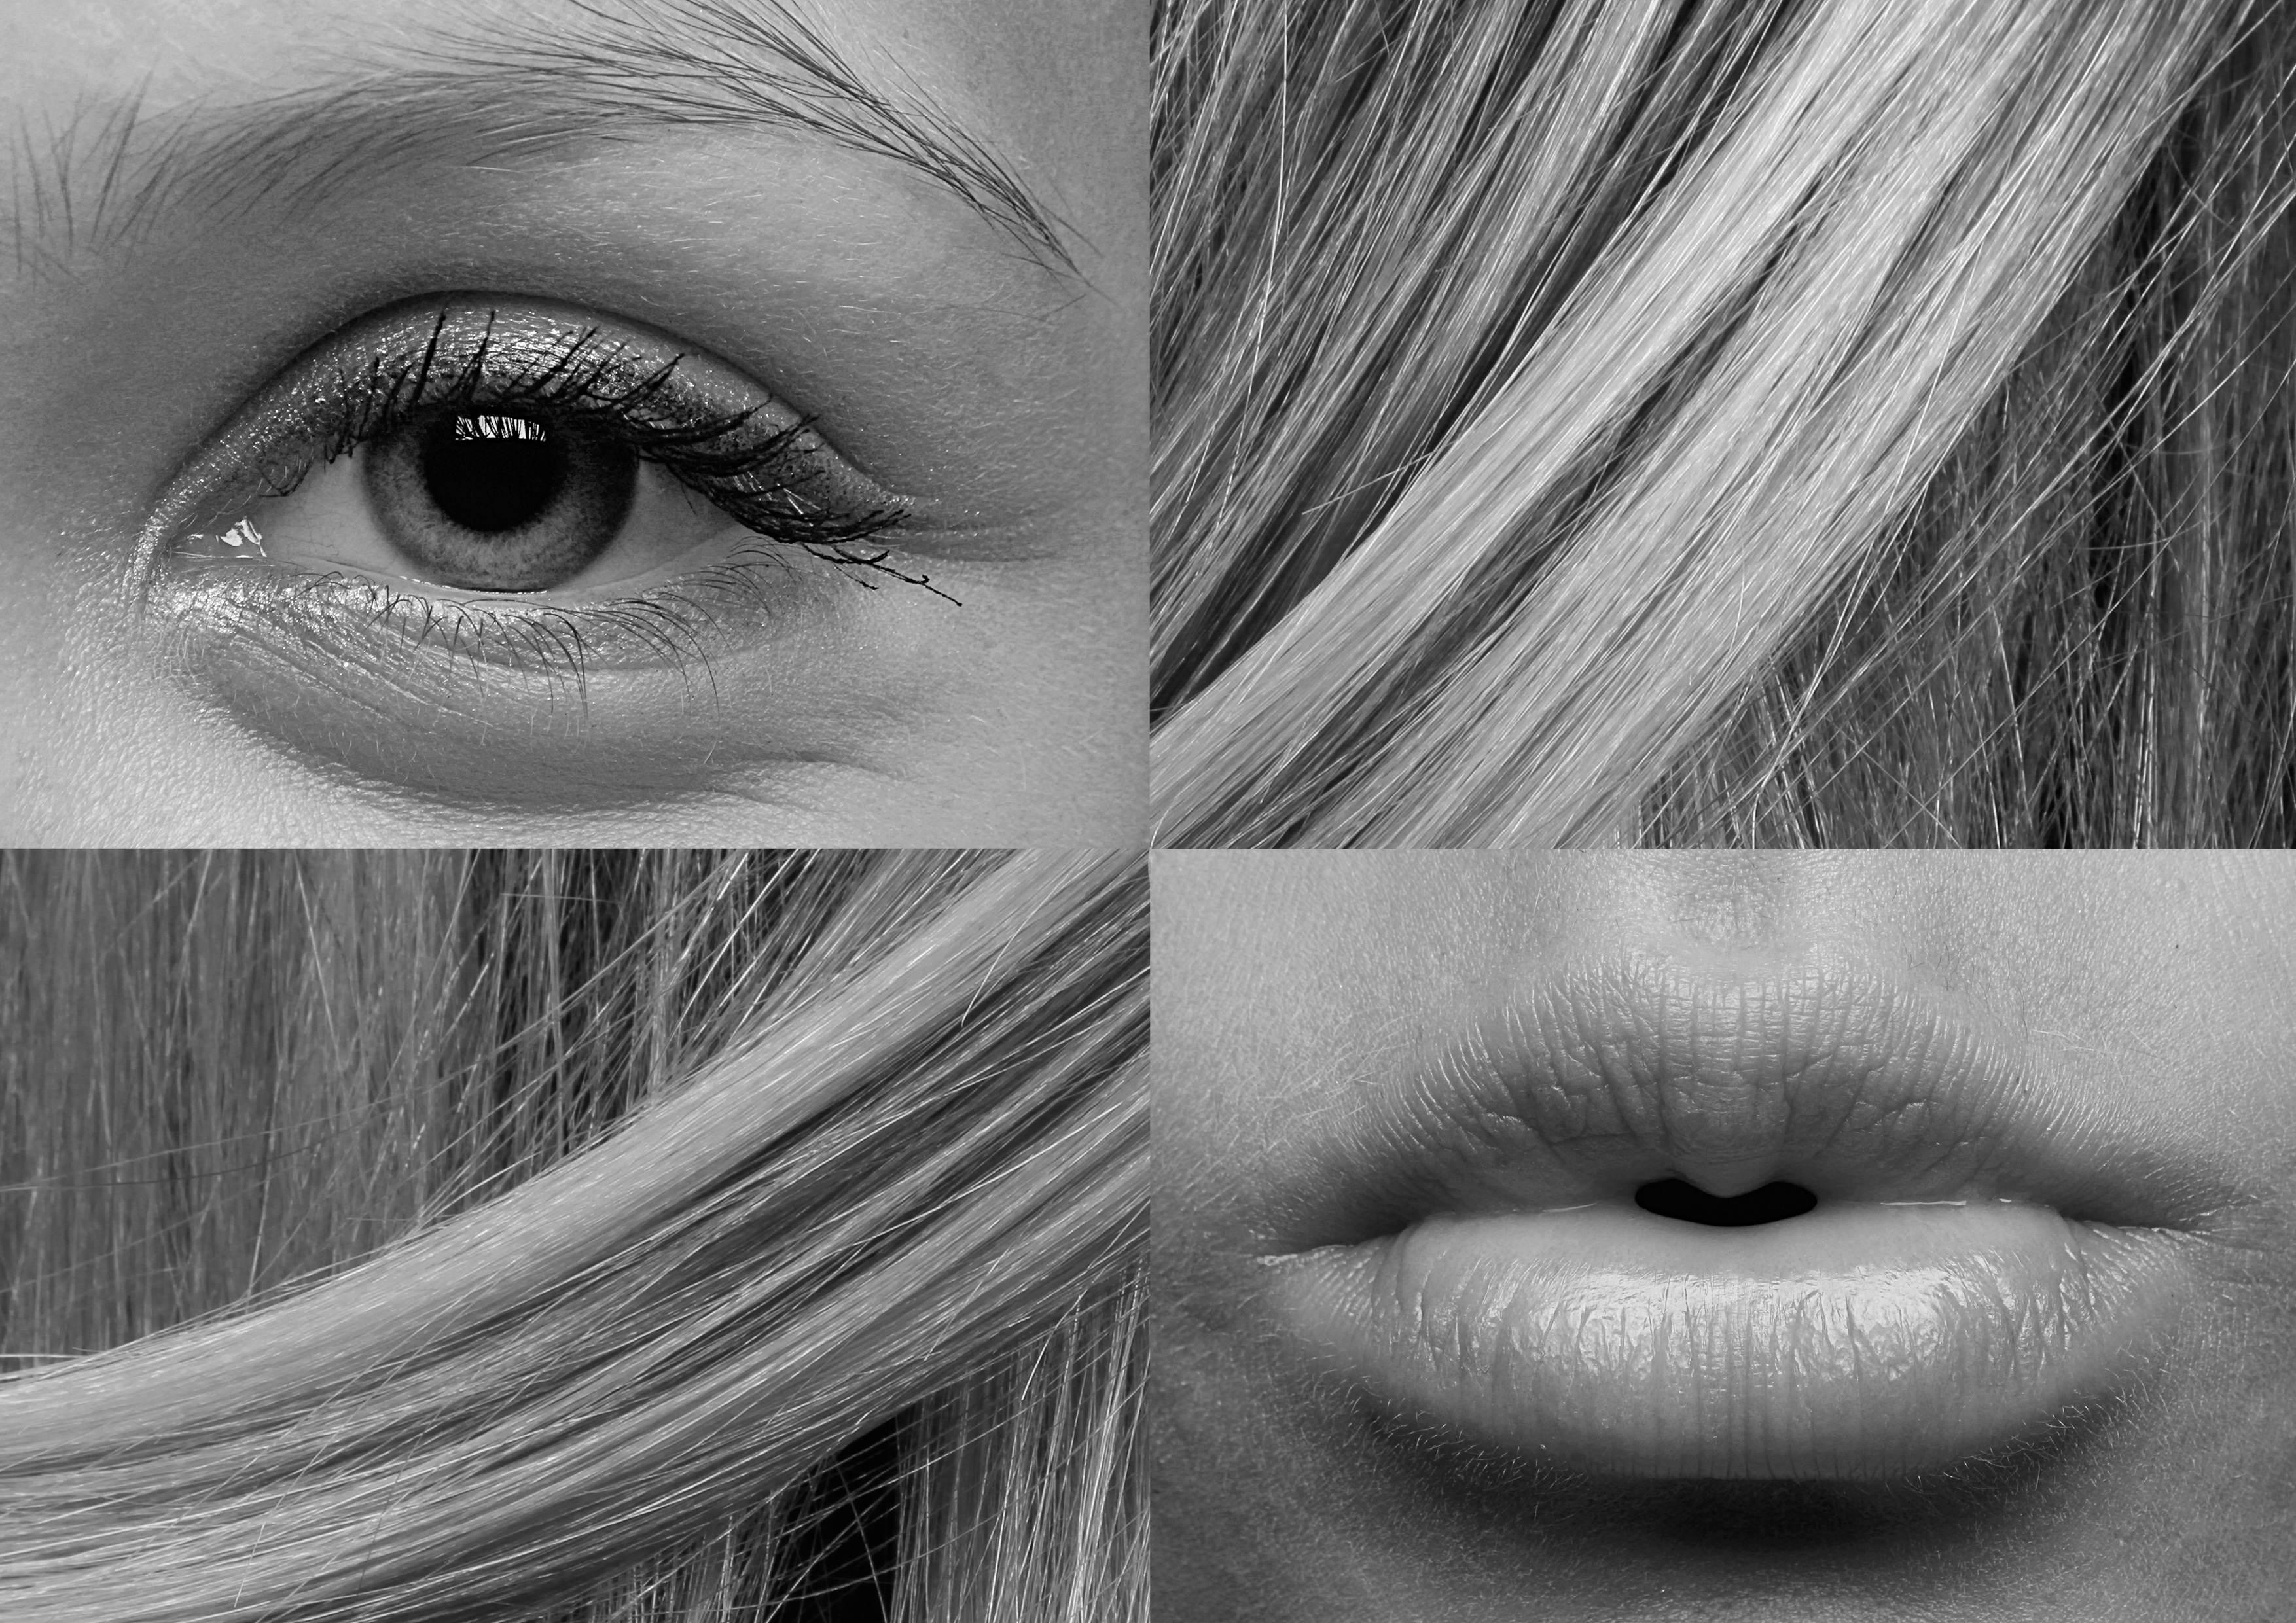
black and white, girl, hair, white, photography, portrait, kiss, black, monochrome, facial expression, lip, mouth, eyelash, close up, human body, face, nose, sketch, drawing, eye, head, skin, lips, collage, beauty, detail, organ, emotion, macro photography, monochrome photography, portrait photography, the details